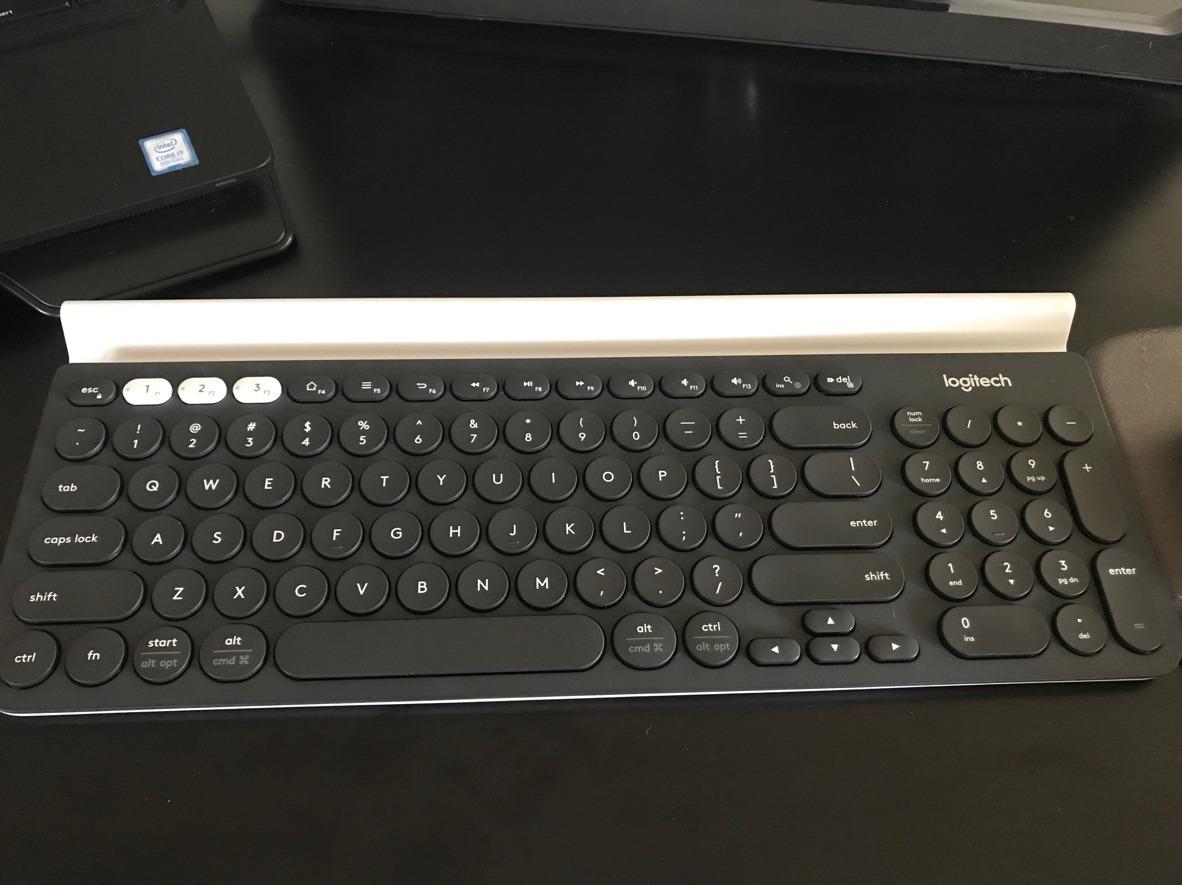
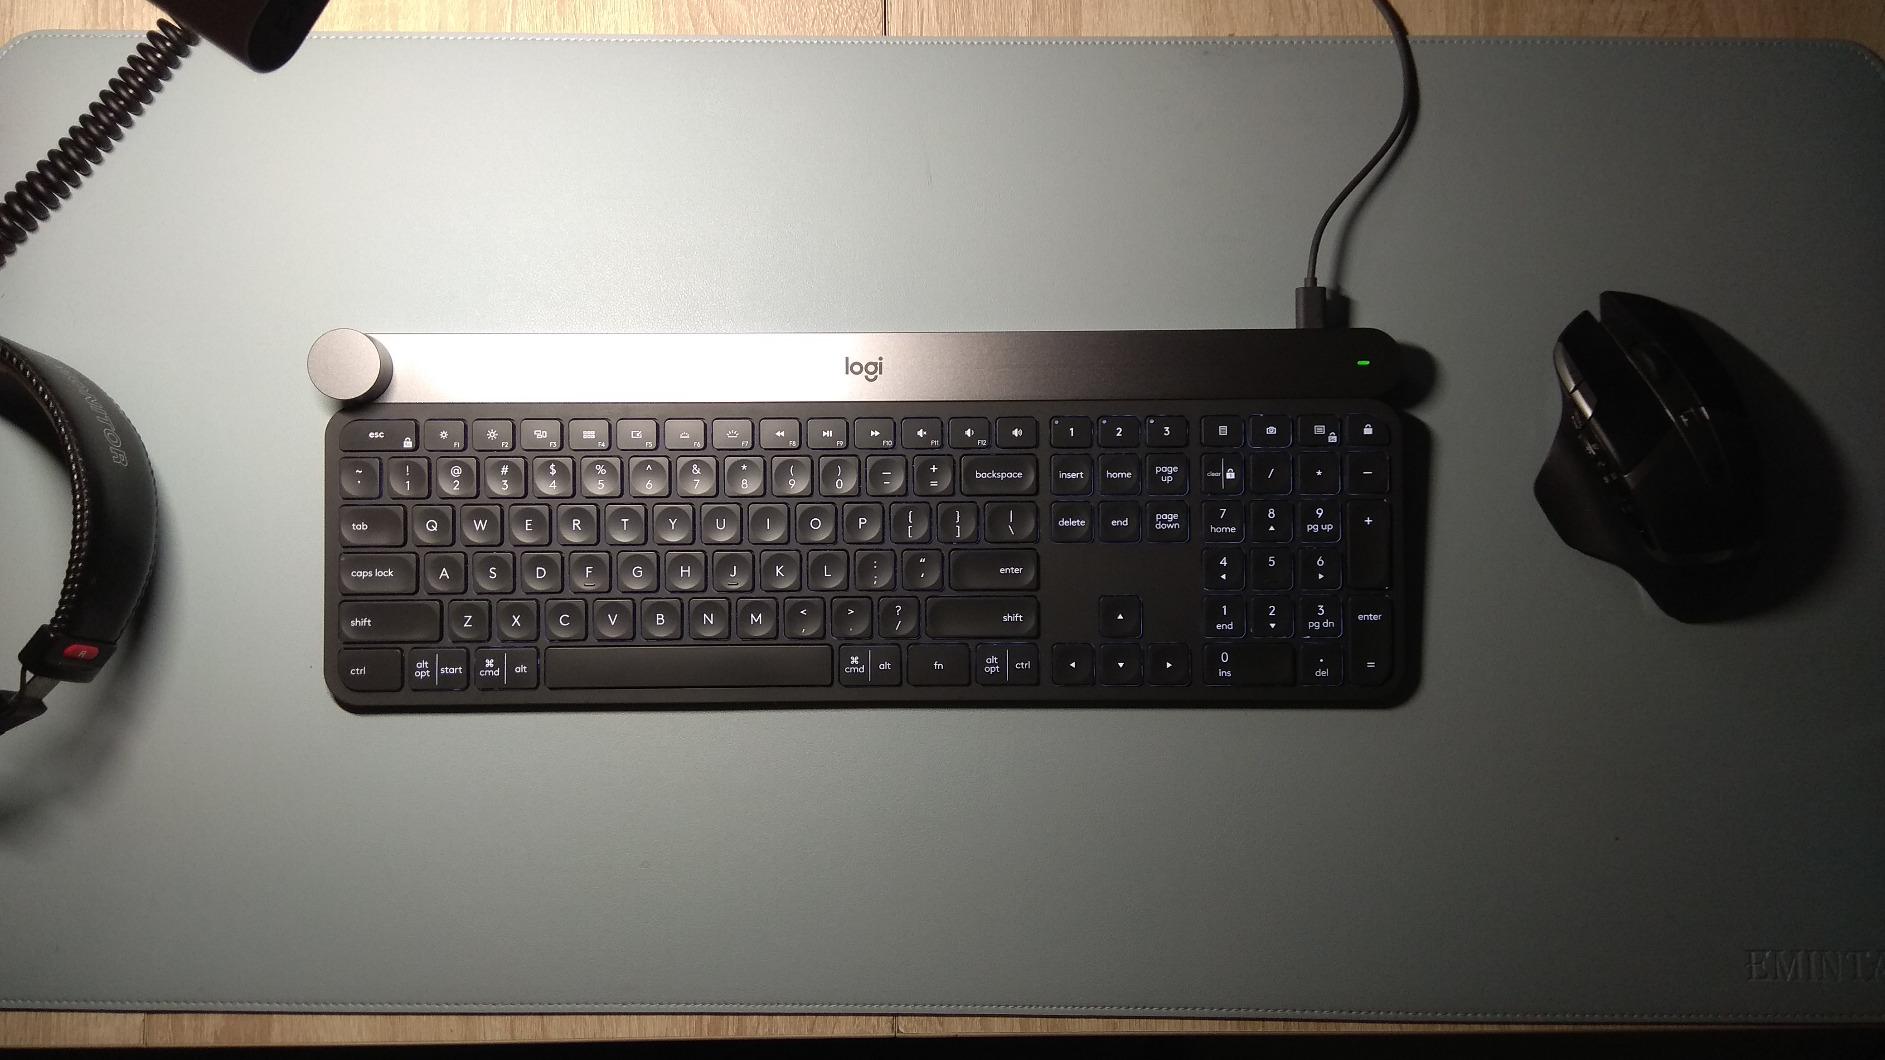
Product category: keyboard
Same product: no